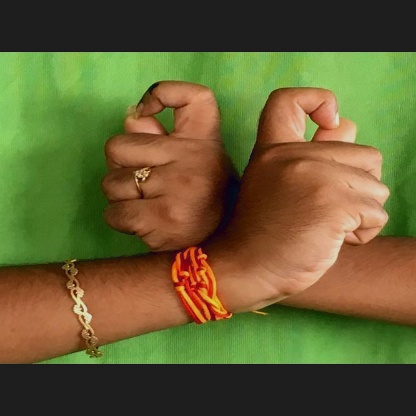
Mudra: Berunda